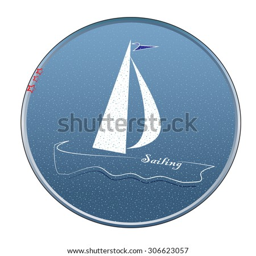
badge with a stylized sailing boat